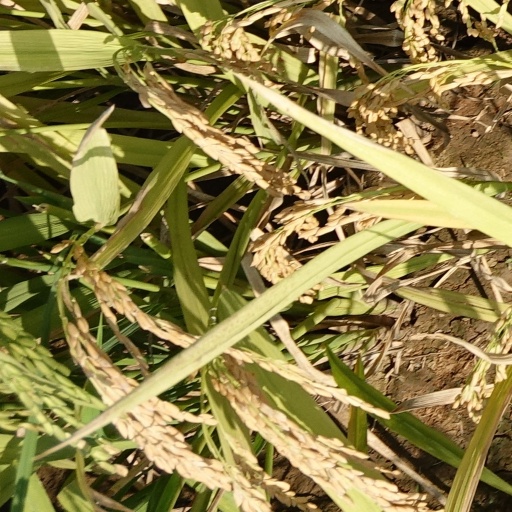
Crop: rice